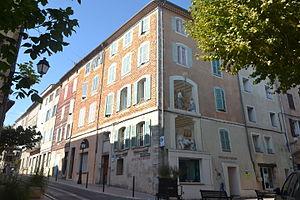
office du tourisme de Carcès
Carcès est une commune française située en pays de la Provence Verte dans le département du Var, en région Provence-Alpes-Côte d'Azur.